Woolton pie
Also known as:
fa - Persian: پای وولتون
fr - French: Tourte Woolton
jv - Javanese: Pai woolton
ru - Russian: Вултонский пирог
uz - Uzbek: Vultonskiy pirog
yue - Cantonese: 窩頓批
Category: pastry (savoury pie)
Cuisine: British
Associated cuisines: British
Area: London
Countries: United Kingdom
Region: Northern Europe

A pastry dish of Vegetable. The recipe involved dicing and cooking potatoes (or parsnips), cauliflower, carrots and possibly turnip. Other Vegetable were added where available.

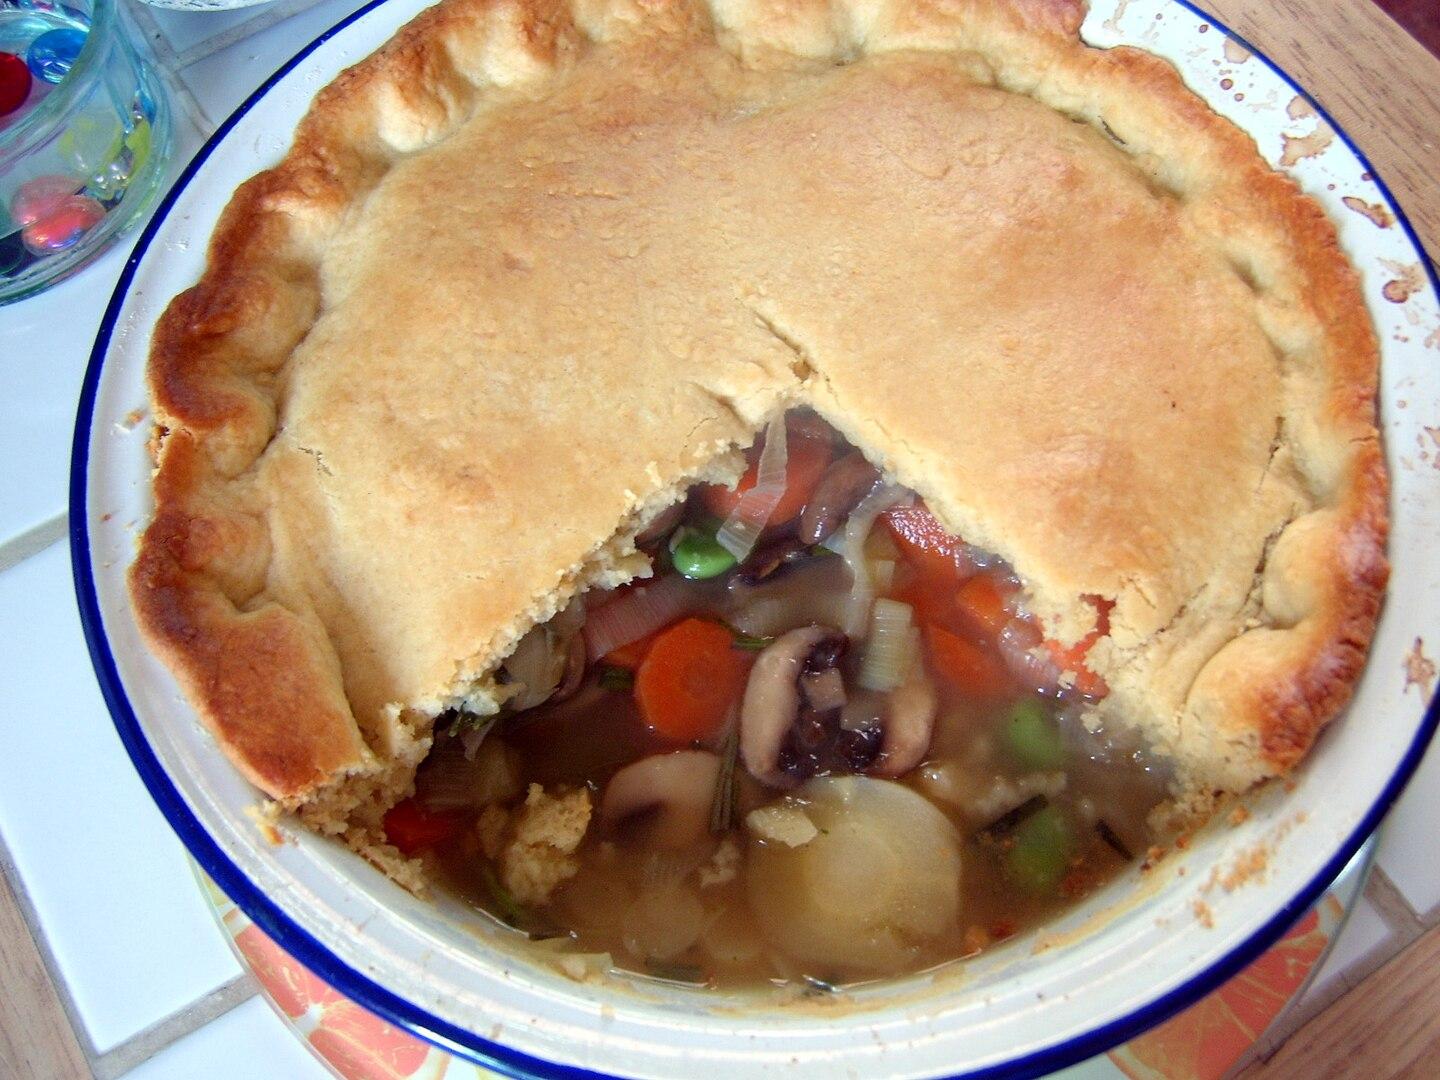